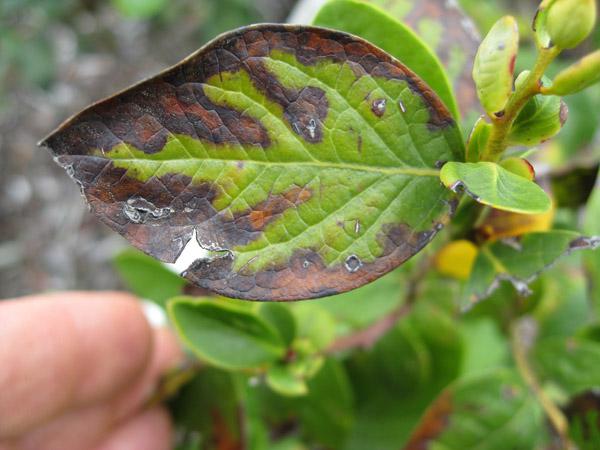
Plant: Blueberry
Disease: blueberry scorch